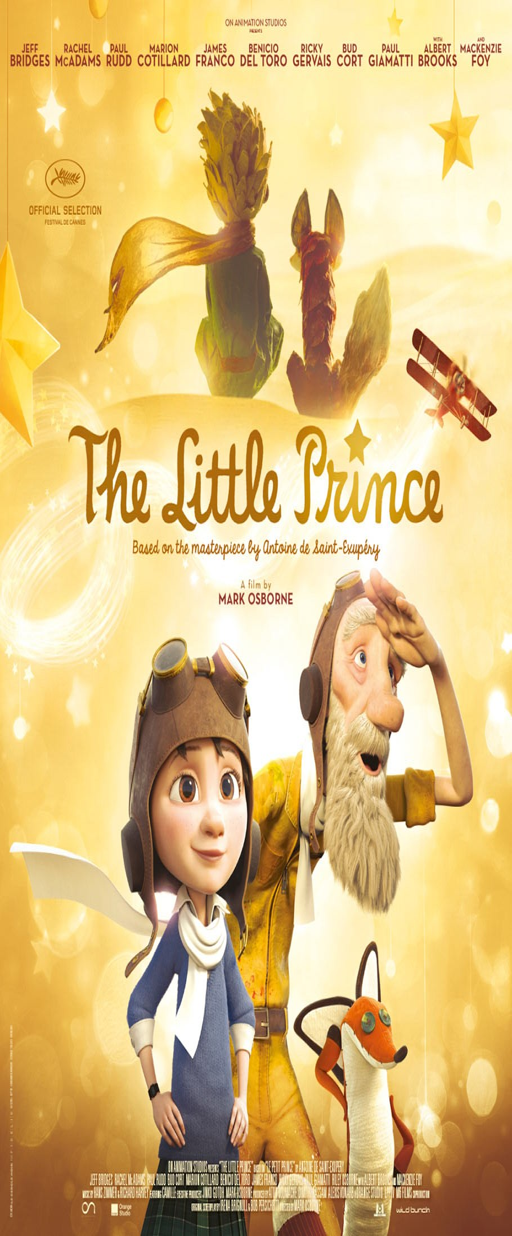
extra large movie poster image for speculative fiction book